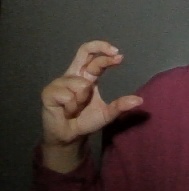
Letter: thal